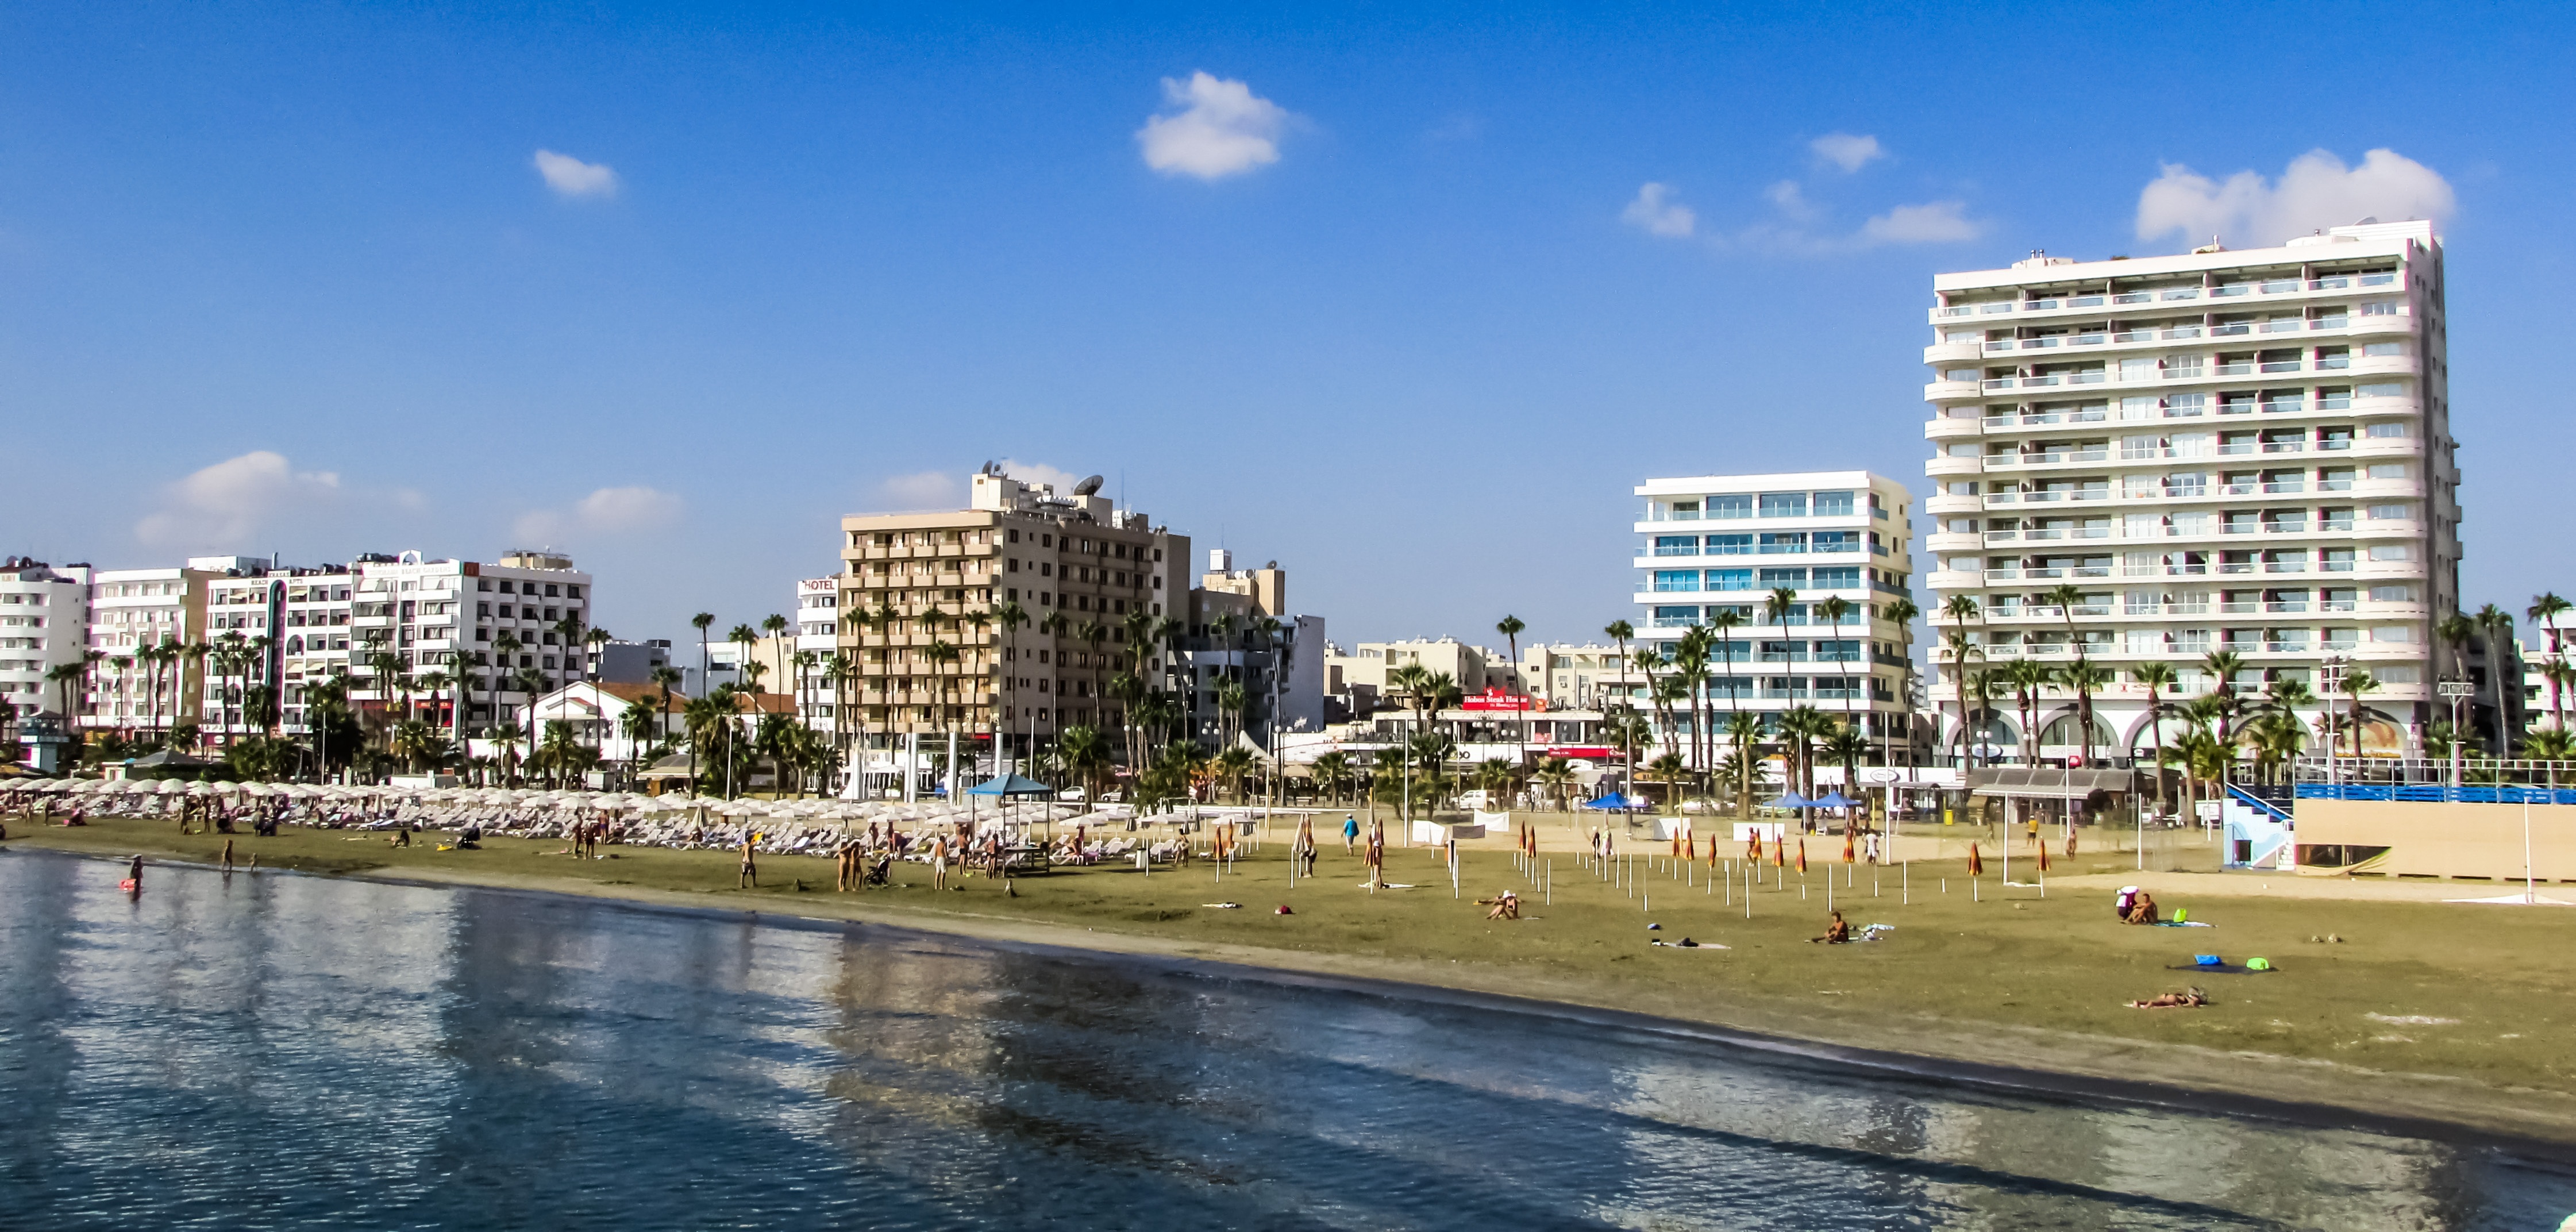
beach, sea, coast, dock, boardwalk, skyline, city, skyscraper, walkway, cityscape, panorama, downtown, plaza, autumn, marina, tourism, tower block, buildings, reflections, promenade, cyprus, condominium, larnaca, town beach, residential area